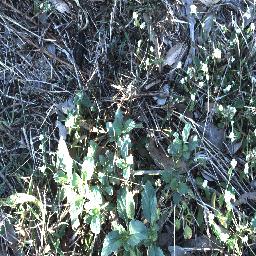
Label: snake_weed